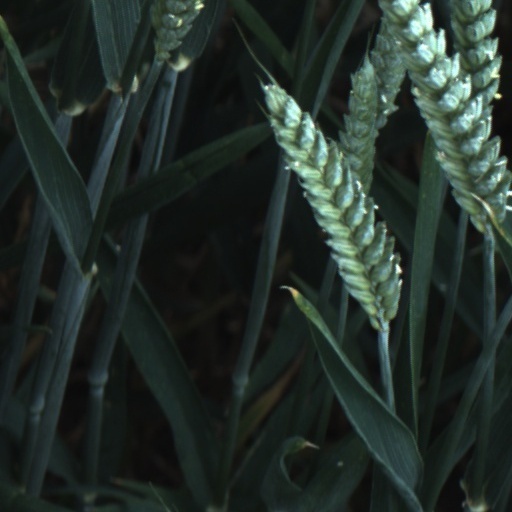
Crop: wheat